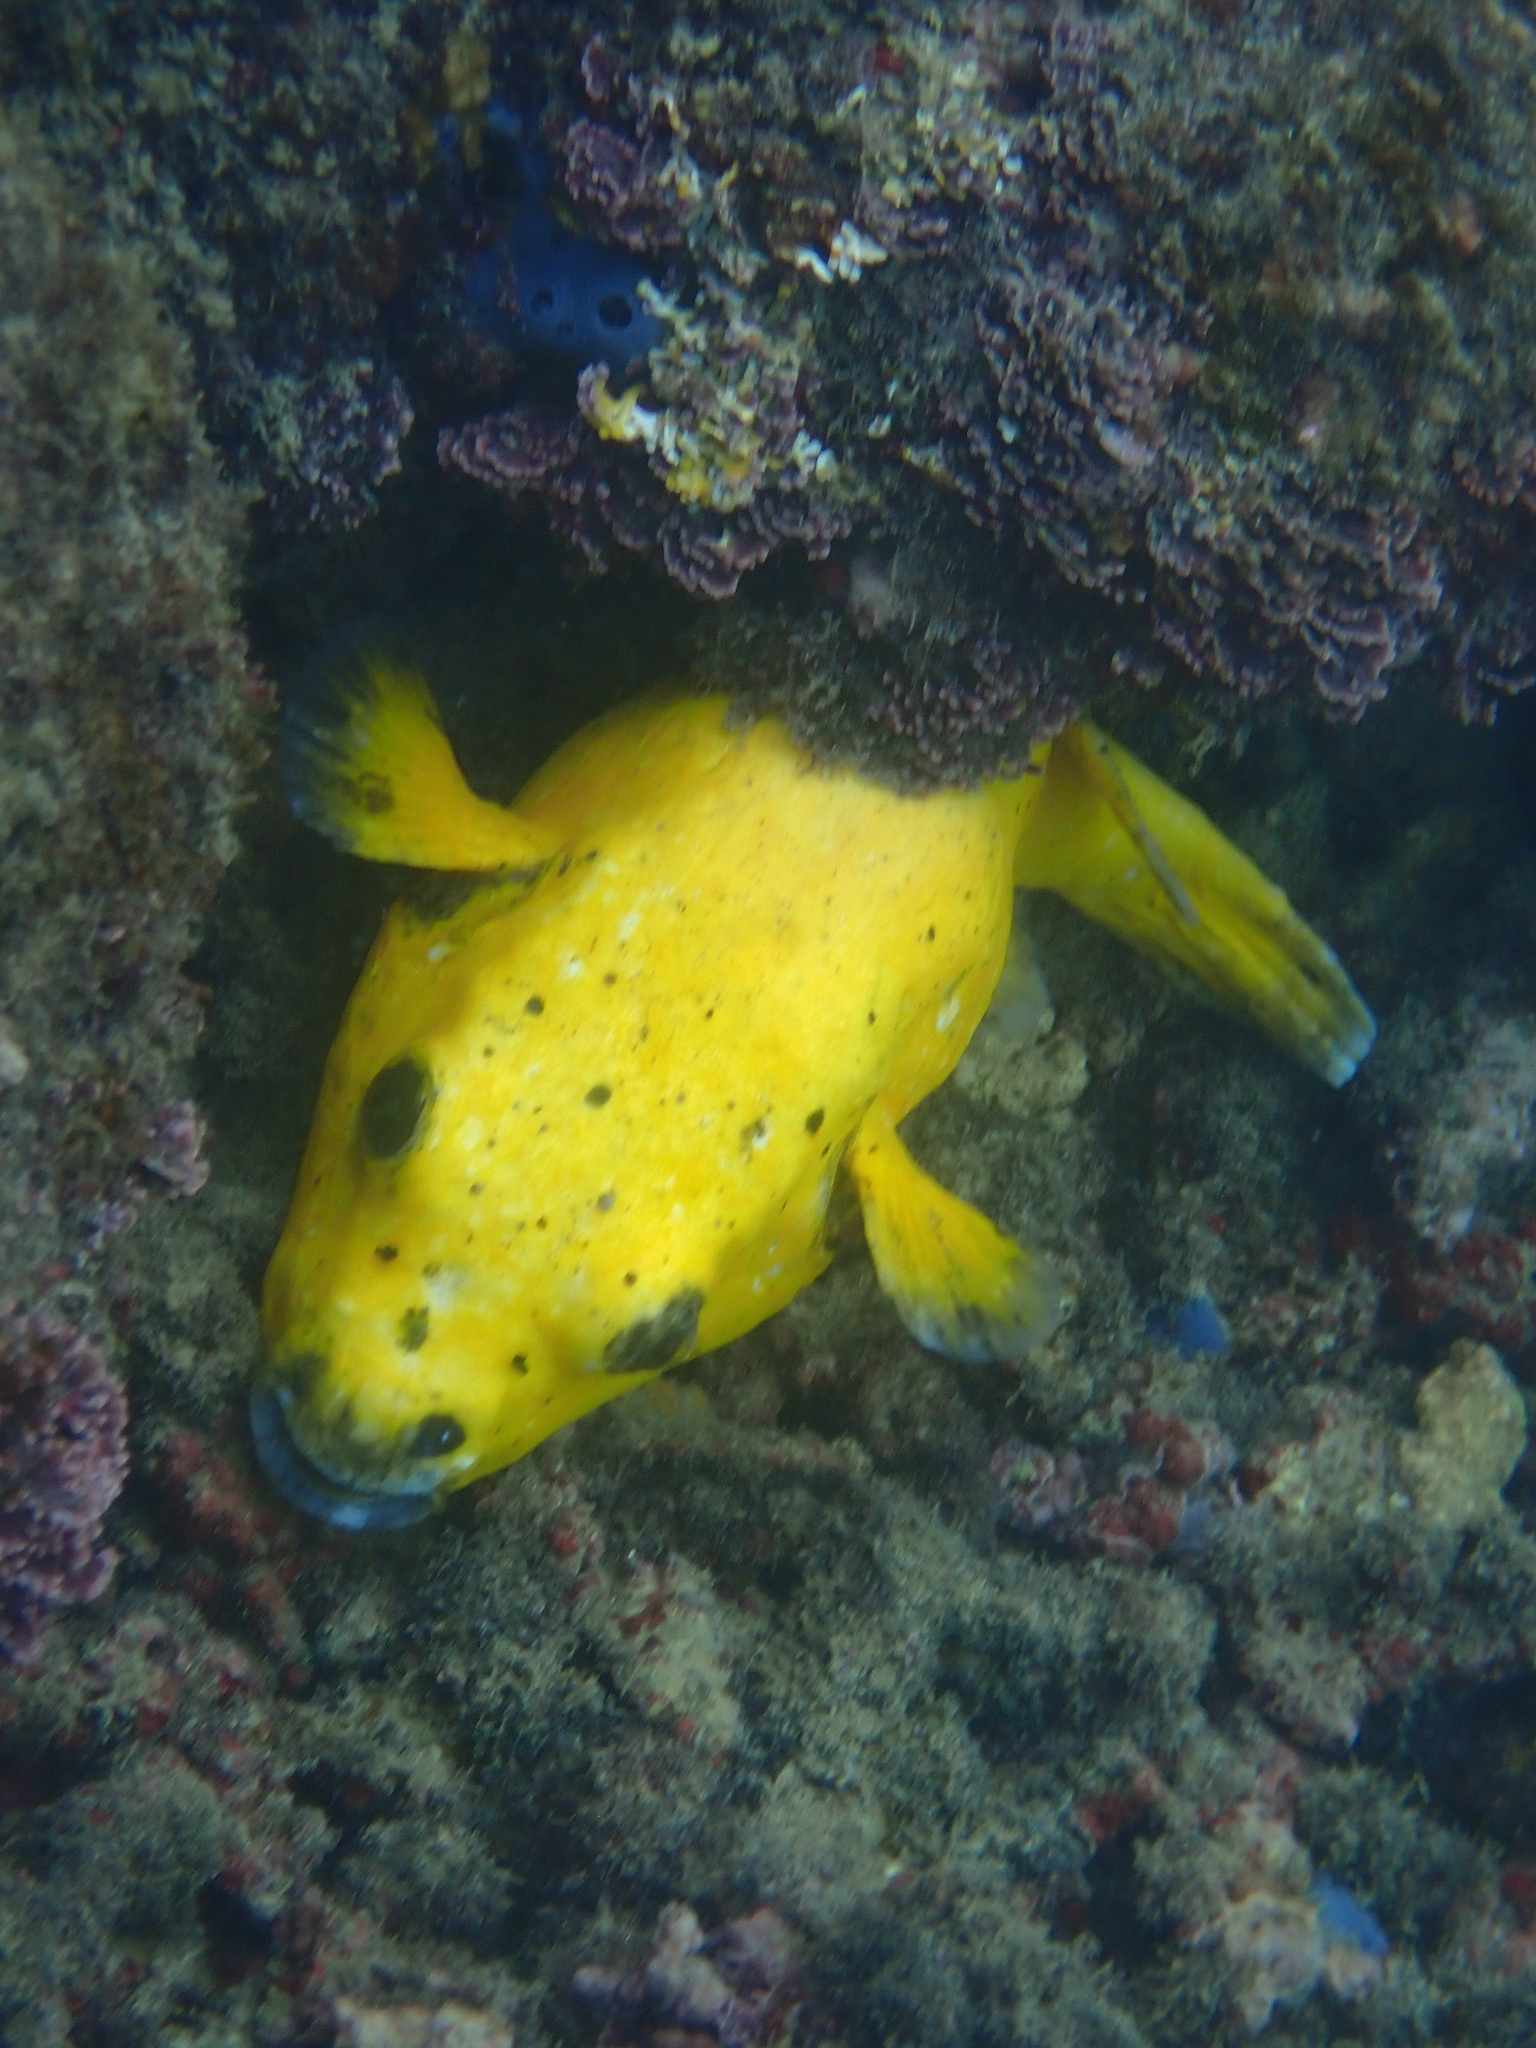
Arothron meleagris (Guineafowl Puffer)